Borisav Jović

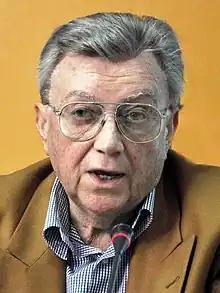
Jović in 2009

Borisav Jović (19 October 1928 – 13 September 2021) was a Serbian economist, diplomat and politician who served as the President of the Presidency of Yugoslavia from 1990 to 1991.